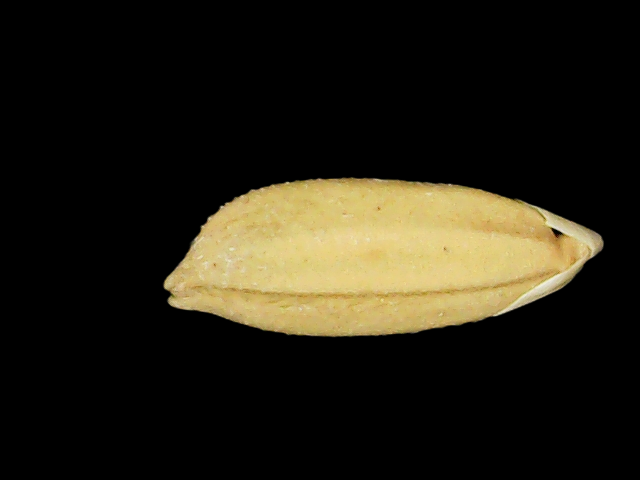
Rice variety: Binadhan10